N. A. Jacobsen Building

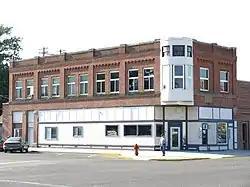
The building in 2008

The N. A. Jacobsen Building is a historic two-story building in Payette, Idaho. It was designed by architect John E. Tourtellotte, and built in 1908 for N. A. Jacobsen. It has been listed on the National Register of Historic Places since November 17, 1982.